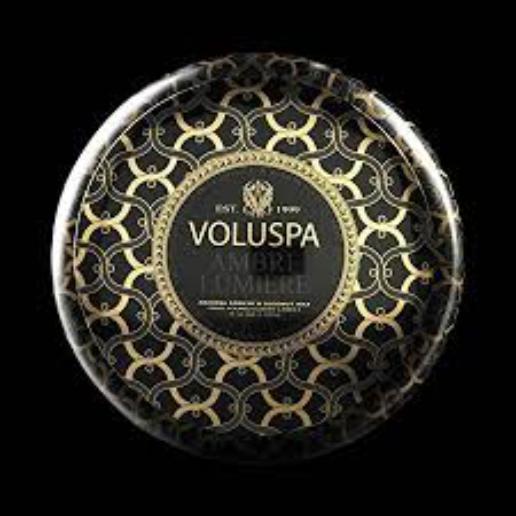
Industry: Necessities